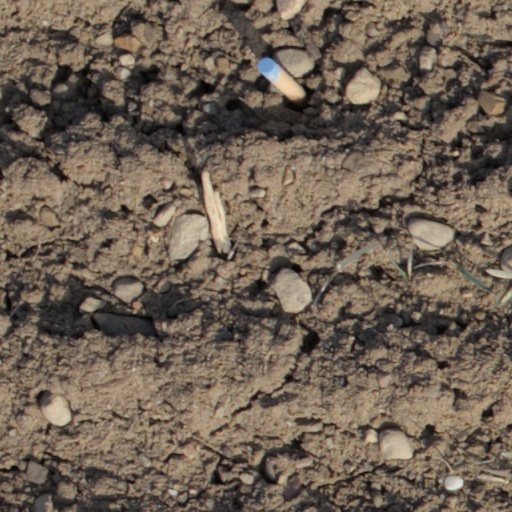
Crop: wheat